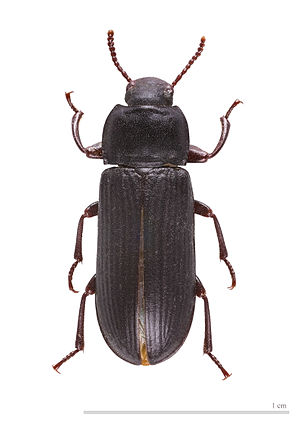
Melskrubbe
Melskrubbe
Melskrubbe
Melskrubbe er en art af skyggebiller, hvis larver kendes som melorm.